Bradley Wiggins

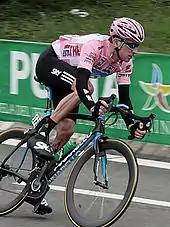
Wiggins wearing the leader's pink jersey, following his win in opening time trial of the 2010 Giro d'Italia – his first win in a Grand Tour, riding in his first season for .

In March, Wiggins competed in the track world championships in Manchester, defending his individual pursuit title by beating Dutchman Jenning Huizenga in the final, his third world title in the discipline. He then won the team pursuit, setting a new world record of three minutes and 56.322 seconds in the final against Denmark. Wiggins was due to partner with Hayles in the Madison, but Hayles failed a routine blood test, and was subsequently banned for two weeks. Cavendish was then brought in as his replacement. At around halfway through the race they appeared to be out of contention, with their closest rivals all gaining a lap; but with 35 laps left to race, Wiggins launched an attack which helped them reach the field ten laps later, taking the lead, due to their superior points they had collected in the sprints. They held on to win the gold medal, finishing with 19 points, ahead of Germany on 13.